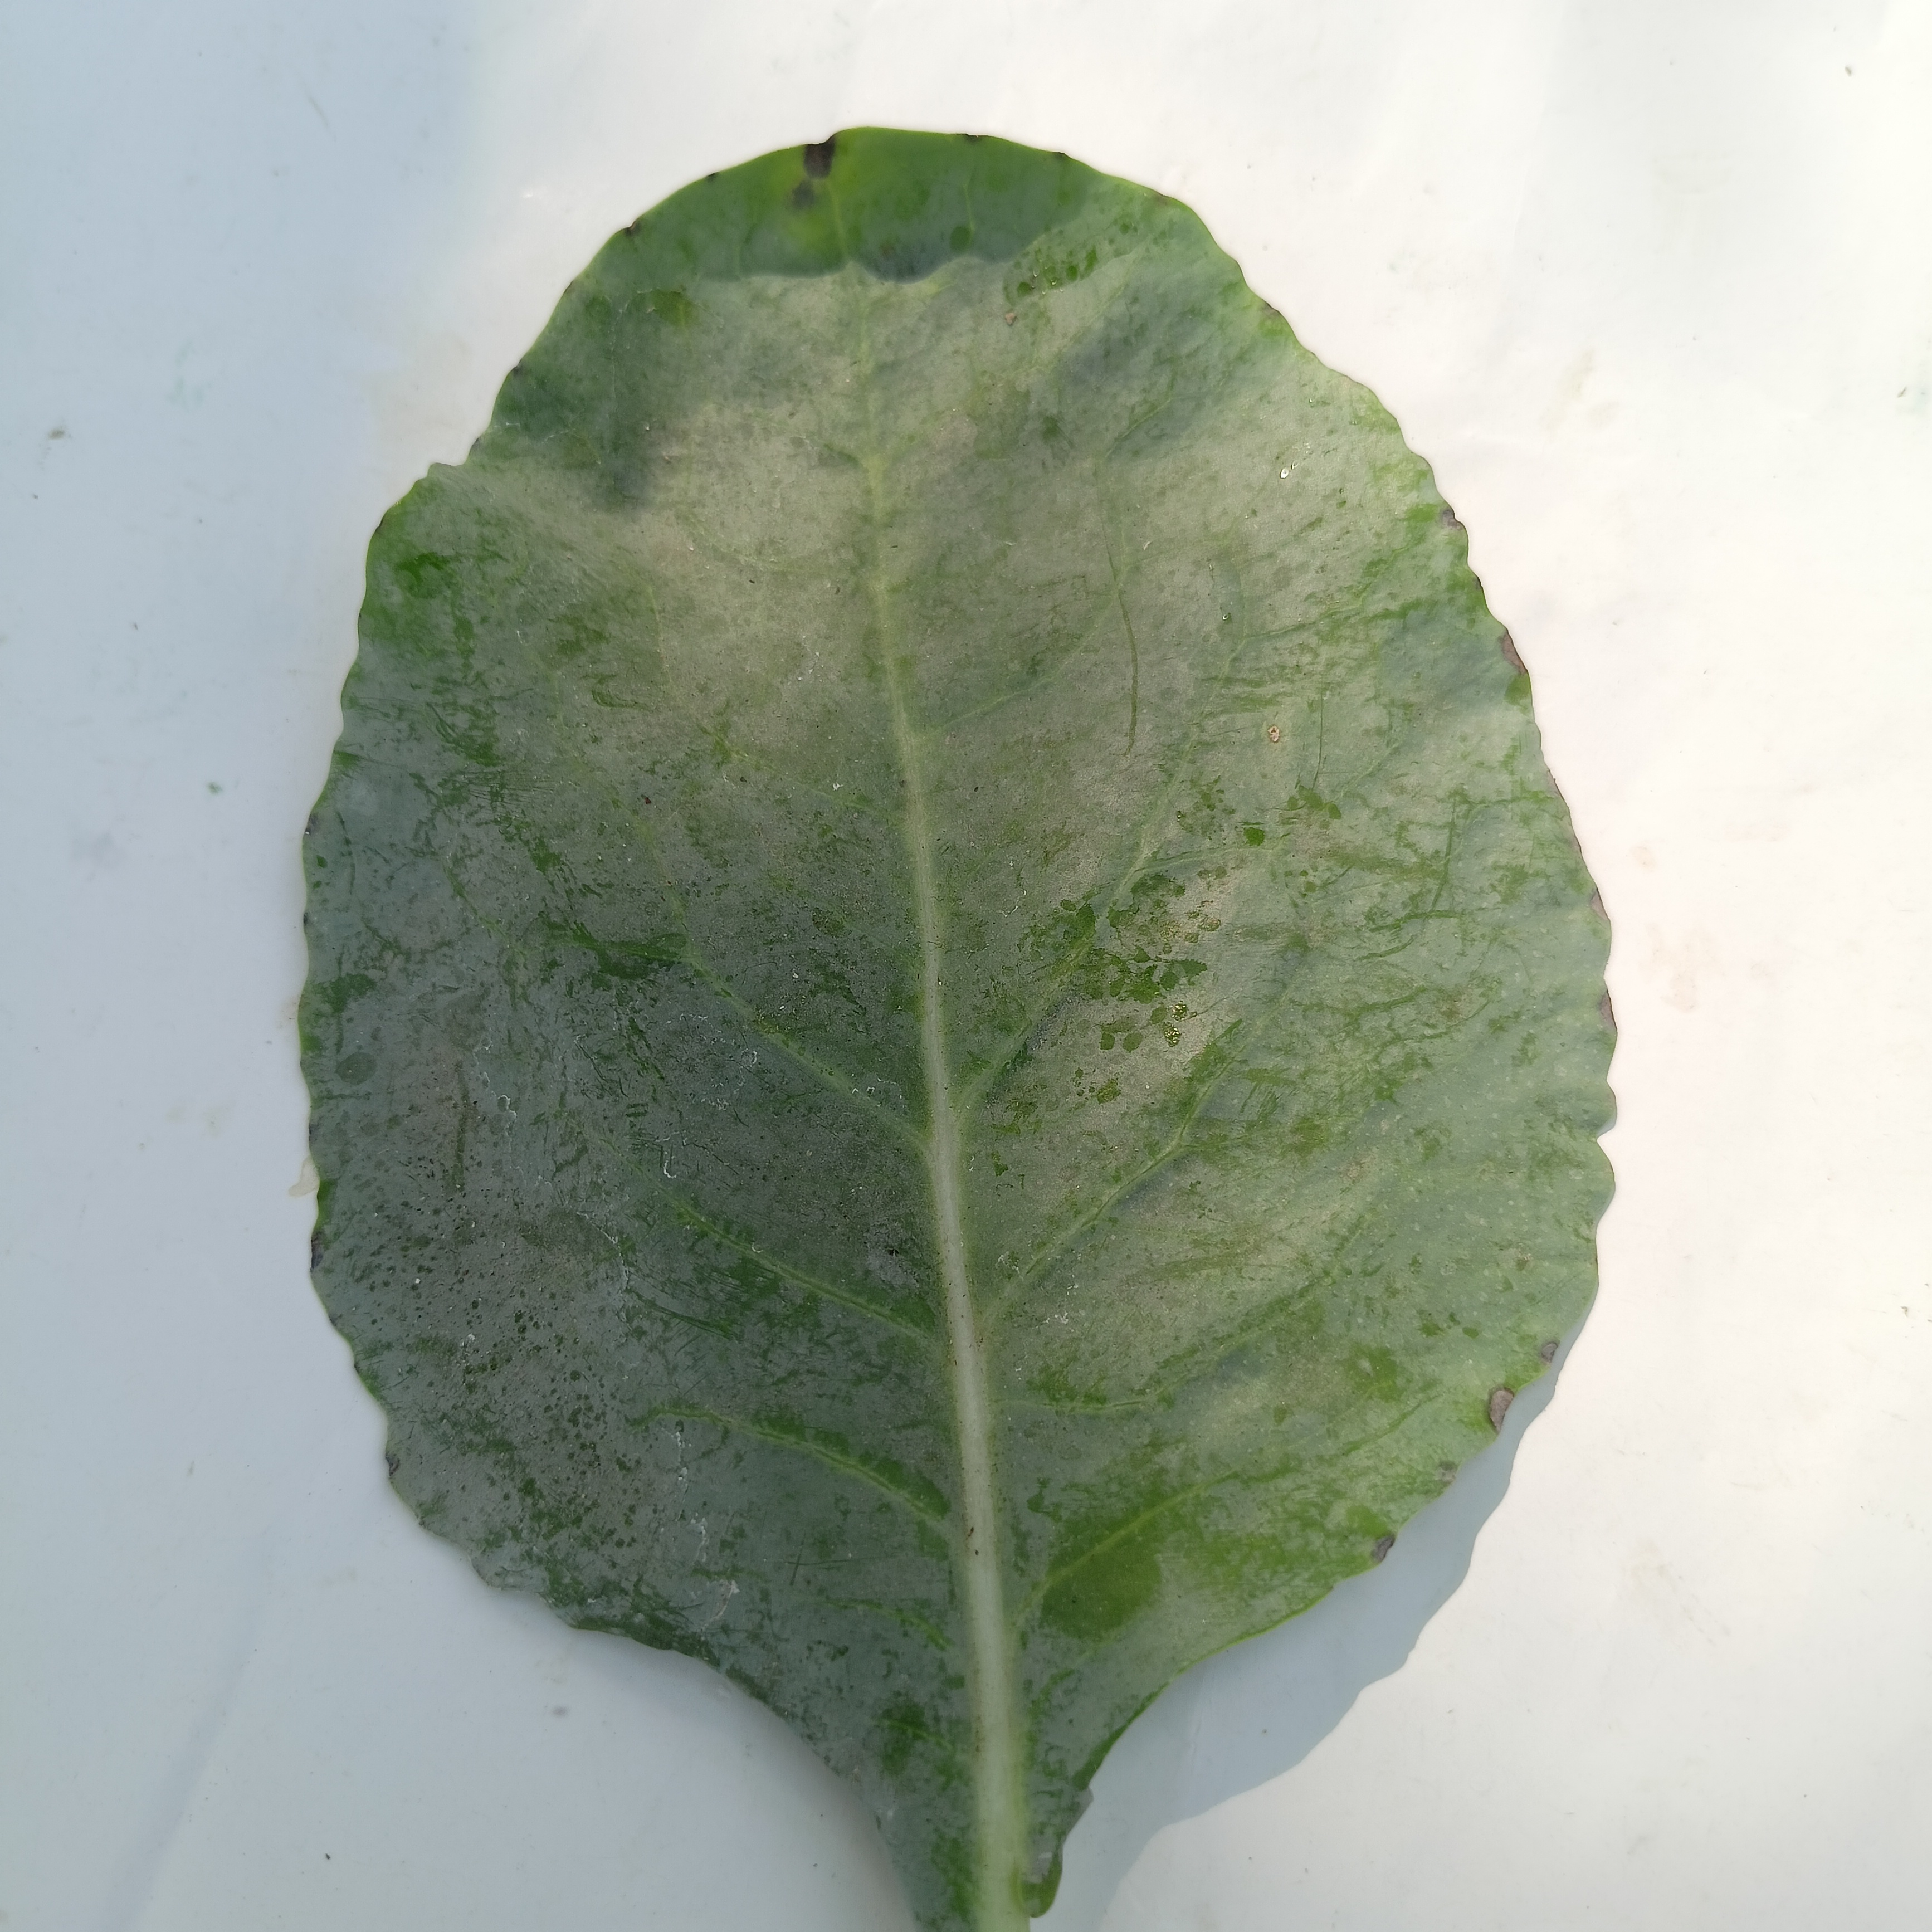
Label: Healthy